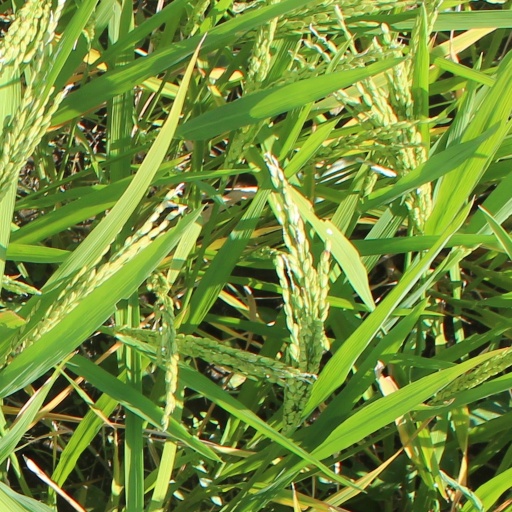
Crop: rice